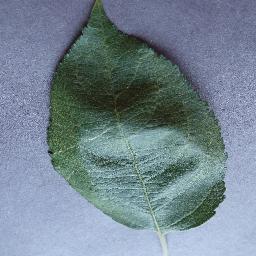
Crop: apple
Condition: healthy